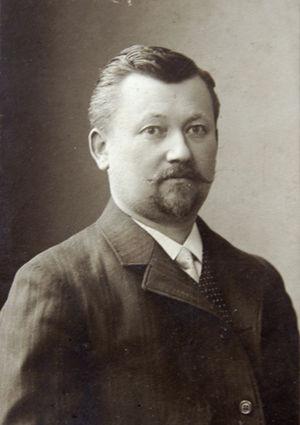
Sigmund Schenkling est un professeur entomologiste et coléoptérologue allemand.